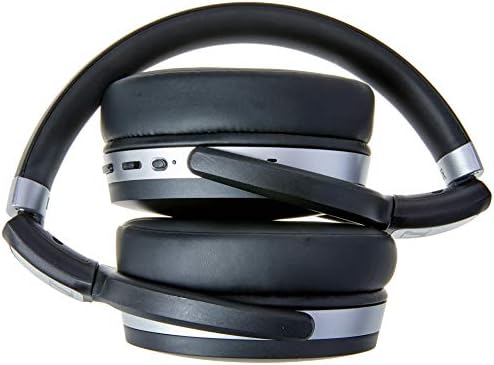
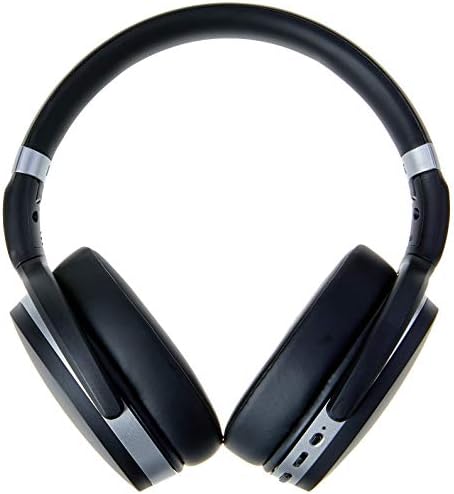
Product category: headphones
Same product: yes